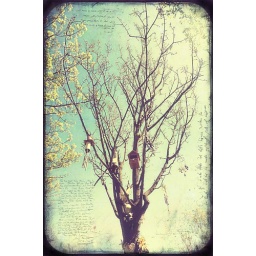
A tree by a canal in Dublin, close by to where a girl was murdred.